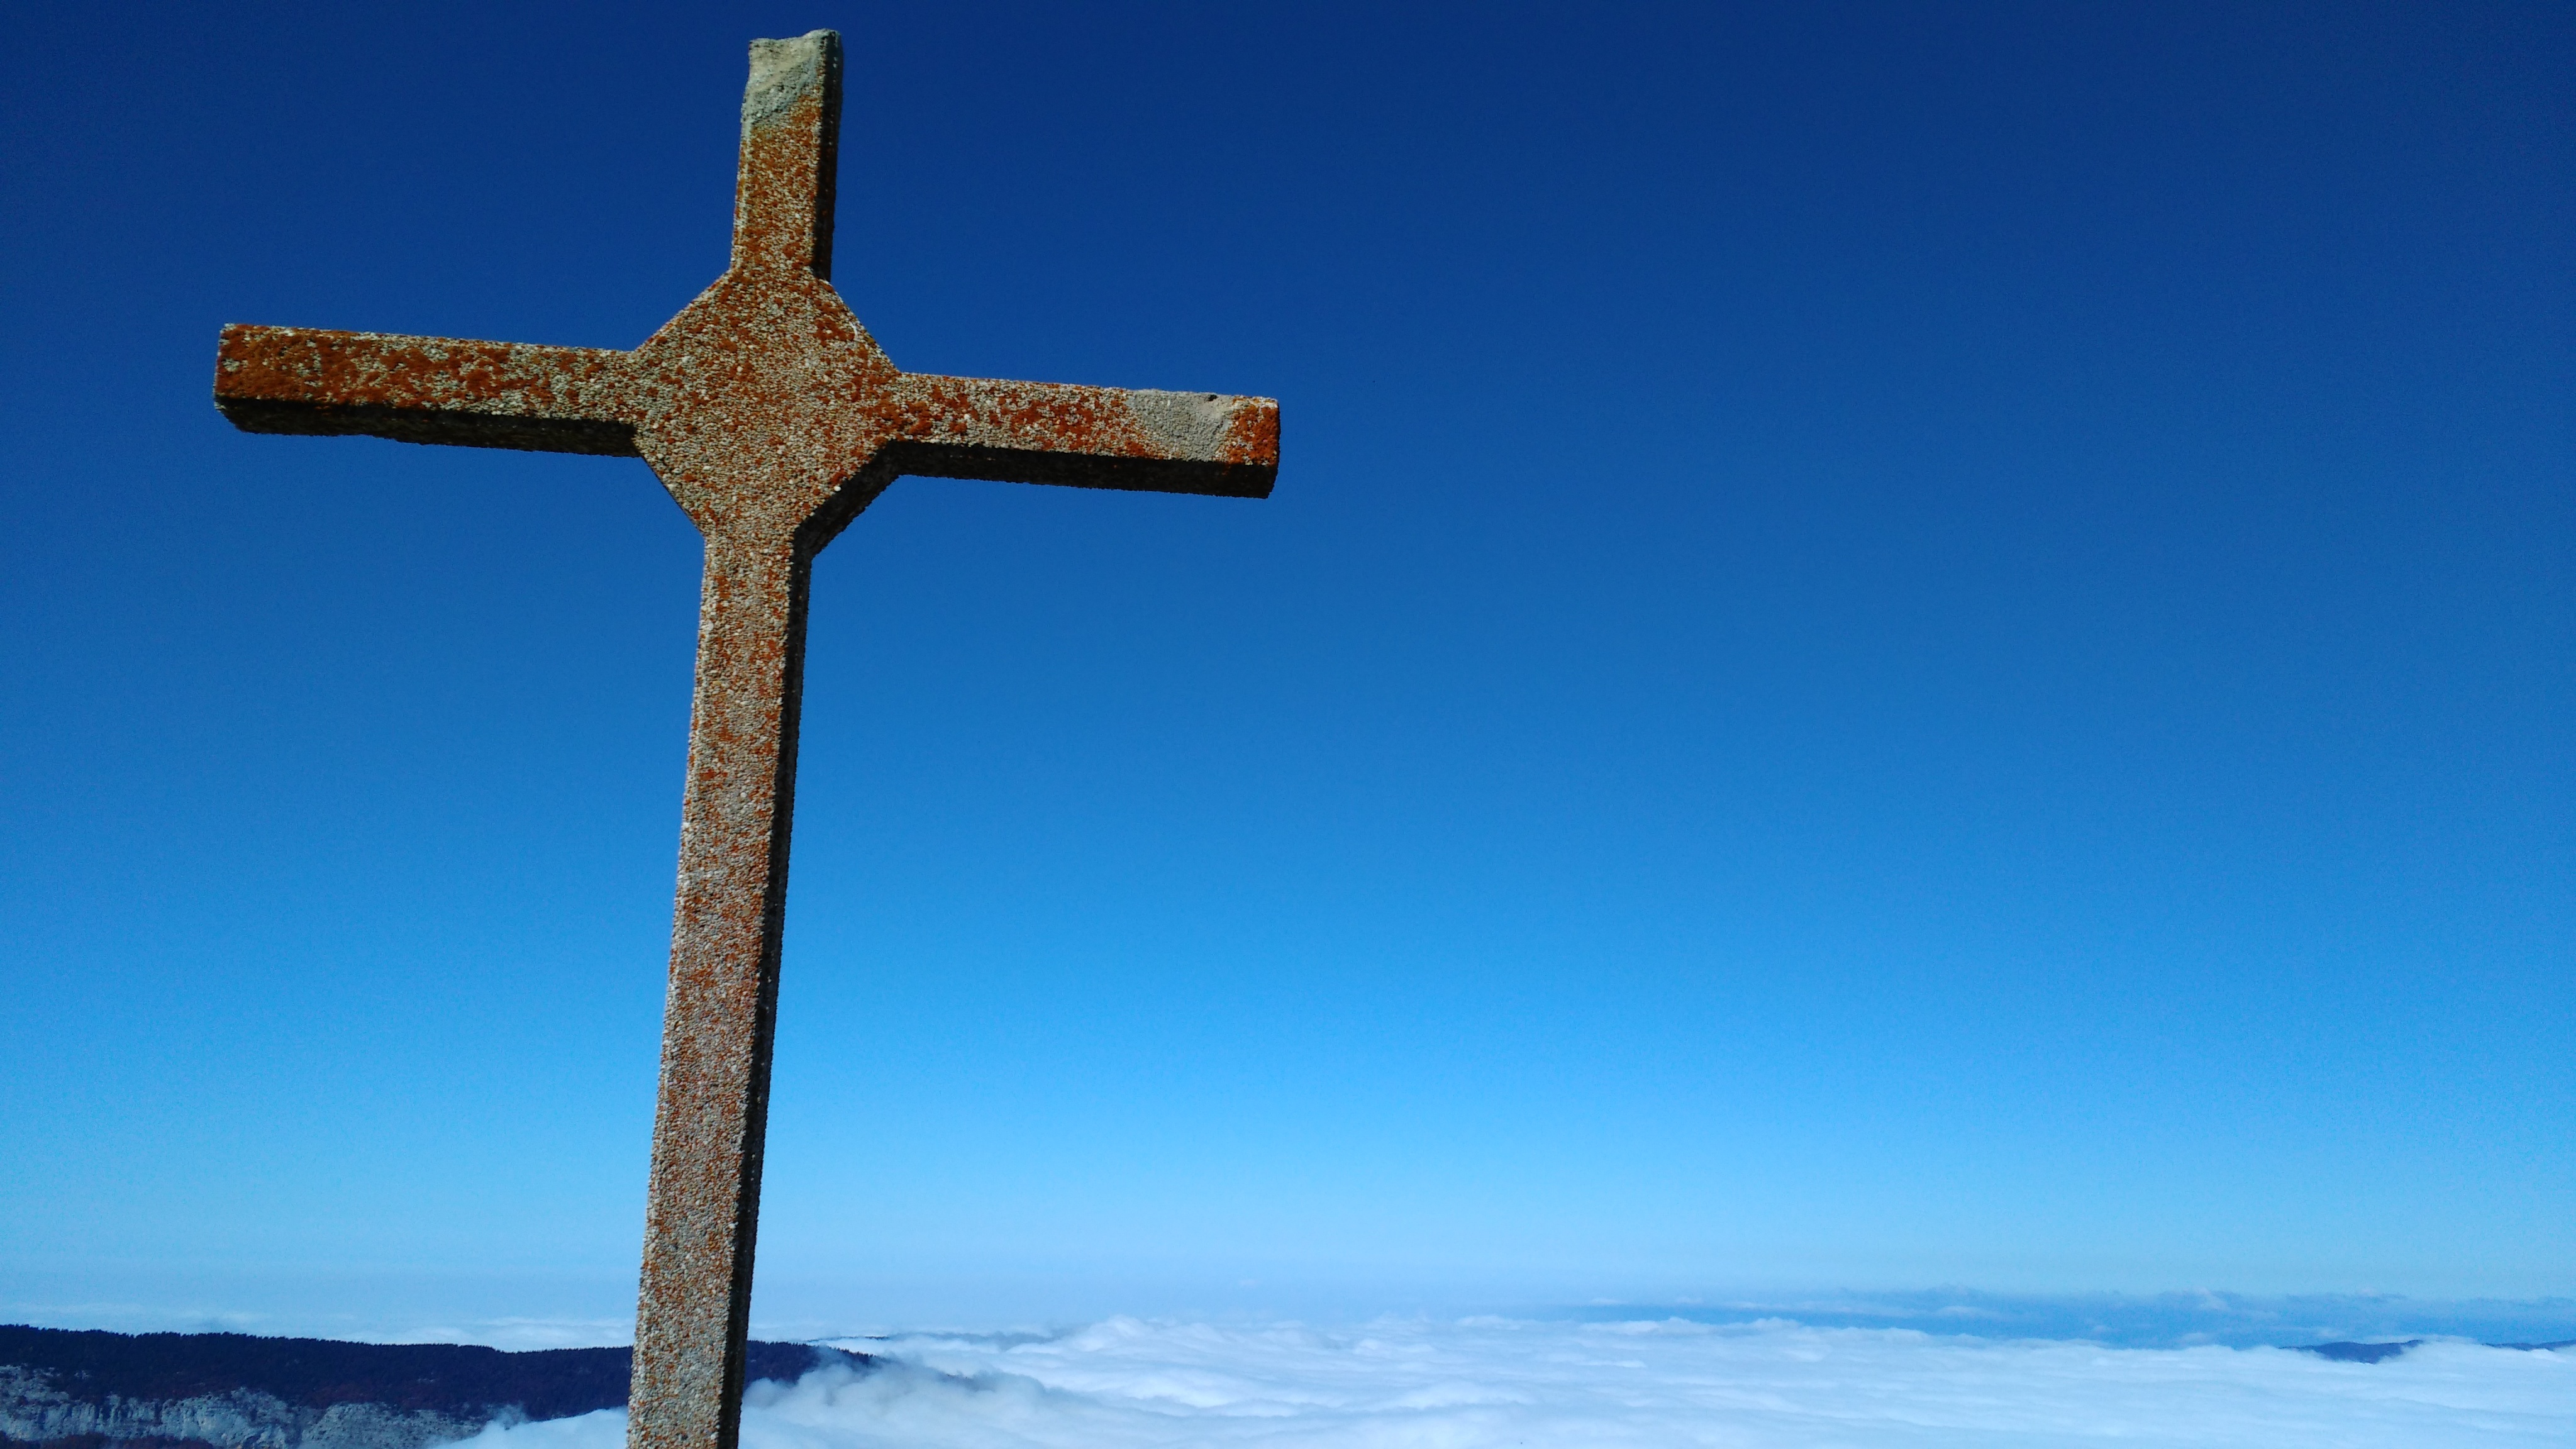
landscape, mountain, sky, hiking, wind, france, symbol, blue, cross, alps, chartreuse, cross granier